Jeannie Haddaway-Riccio

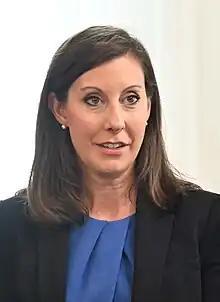
Haddaway-Riccio in 2022

Jeannie Haddaway-Riccio (born April 30, 1977) is an American politician who served as the Secretary of the Maryland Department of Natural Resources from 2019 to 2023. A member of the Republican Party, she was a member of the Maryland House of Delegates from District 37B from 2003 to 2015.